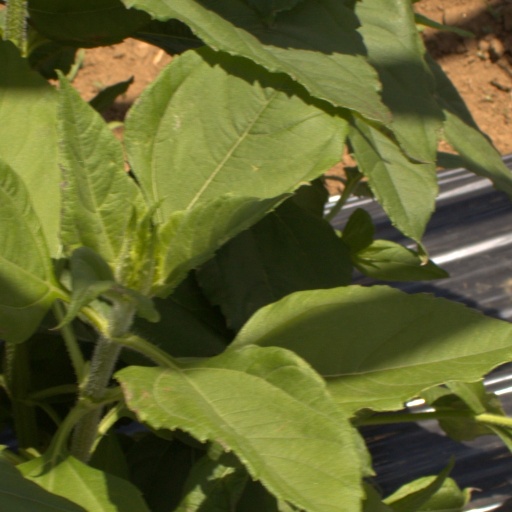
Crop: Jerusalem artichoke